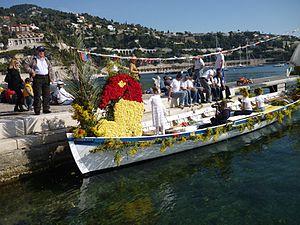
Laïssa Ana, la yole de Villefranche, se préparant au Combat Naval Fleuri
Le Combat Naval Fleuri de Villefranche-sur-Mer, près de Nice, est une manifestation nautique qui se déroule chaque année un lundi de février depuis plus de 110 ans. L'accès est gratuit.